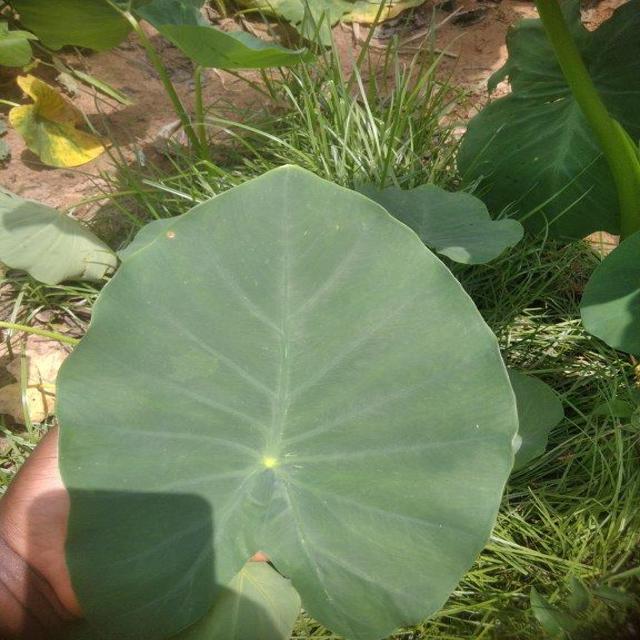
Label: Healthy